Salmson water-cooled aero-engines

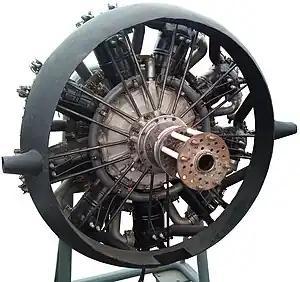
A Salmson 9Z water-cooled radial engine

The Salmson water-cooled aero-engines, produced in France by Société des Moteurs Salmson from 1908 until 1920, were a series of pioneering aero-engines: unusually combining water-cooling with the radial arrangement of their cylinders.